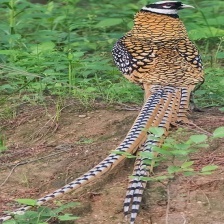
Species: ELLIOTS  PHEASANT
Scientific name: SYRMATICUS ELLIOTI